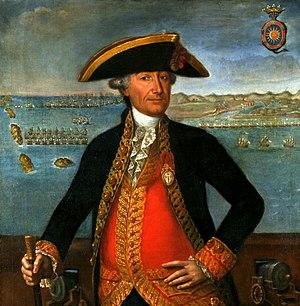
José Solano y Bote Carrasco y Díaz, marqués del Socorro, né le 6 mars 1726 à Zorita et mort le 24 mars 1806 à Madrid, est un officier dans la marine royale espagnole.